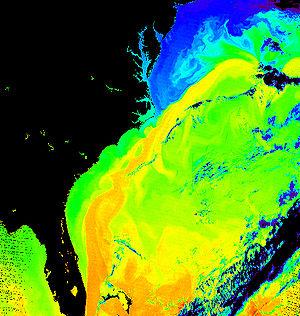
La géographie des États-Unis consiste en l'étude du territoire des États-Unis, pays d'Amérique du Nord s'étendant de l'océan Pacifique à l'ouest à l'océan Atlantique à l'est sur une superficie de 9 600 000 km², ce qui en fait le quatrième pays le plus vaste sur Terre. Il est bordé au nord par le Canada et au sud par le Mexique.
Livrée au début de la Guerre de Sécession, la bataille des Hatteras Inlet Batteries encore appelée bataille des Forts Hatteras et Clark, est un engagement apparemment peu important, mais qui eut de grosses conséquences sur le plan stratégique.
Le Gulf Stream est un courant océanique qui prend sa source entre la Floride et les Bahamas et se dilue dans l'océan Atlantique vers la longitude du Groenland. Son nom est abusivement utilisé pour désigner la dérive nord atlantique, voire l'ensemble de la circulation de surface de l'océan Atlantique nord.
Une tempête du Cap Hatteras, appelée nor'easter ou northeaster par les Américains et Canadiens anglais, est une dépression des latitudes moyennes en développement rapide qui longe la côte Est de l'Amérique du Nord. Le nom francophone de ce type de bombe météorologique vient du fait qu'elles se forment, ou s'intensifient, sur la pointe Est de la Caroline du Nord, au Cap Hatteras. À cet endroit, l'air froid hivernal venant du continent rencontre l'air doux au-dessus du Gulf Stream qui passe à proximité. Le nom anglophone vient du fait que ces tempêtes longent la côte. C'est donc la portion nord de ces systèmes qui donne le mauvais temps avec des vents violents du nord-est.
La convection désigne l'ensemble des mouvements internes qui animent un fluide et qui impliquent alors le transport des propriétés des parcelles de ce fluide au cours de son déplacement. Ce transfert implique l'échange de chaleur entre une surface et un fluide mobile à son contact, ou le déplacement de chaleur au sein d'un fluide par le mouvement d'ensemble de ses molécules d'un point à un autre. La convection constitue, avec la conduction thermique et le transfert radiatif, l'un des trois modes d'échange de chaleur entre deux systèmes, et diffère de ces derniers par la méthode de transfert. Elle a aussi pour effet d'accélérer l'homogénéisation de la composition chimique du fluide, par rapport à la seule diffusion chimique.